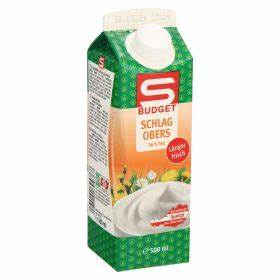
Waste category: cardboard